Star Wars Theory

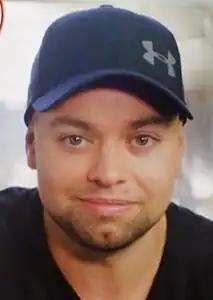
Star Wars Theory

Niatoos Dadbeh, better known by his YouTube channel, Star Wars Theory, is a Canadian YouTuber with 3.34 million subscribers. Its creator, also known as "Toos", began his YouTube channel in 2016 making videos about the "Star Wars" film franchise.